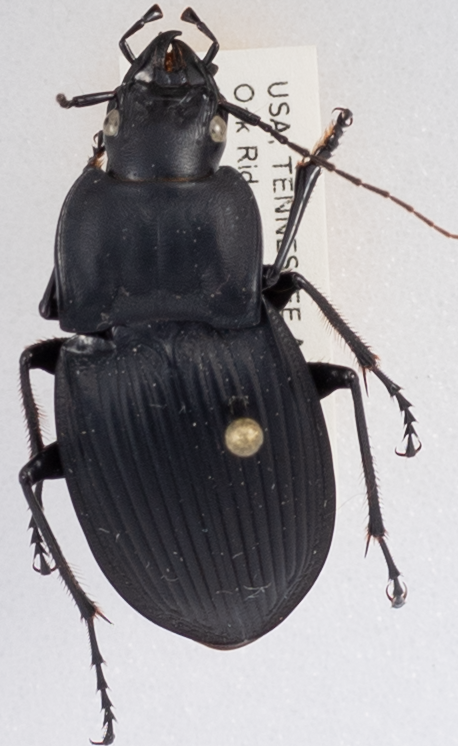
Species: Dicaelus dilatatus sinuatus
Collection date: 2018-08-21
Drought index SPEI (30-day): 0.992
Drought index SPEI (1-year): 0.732
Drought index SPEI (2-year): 0.32